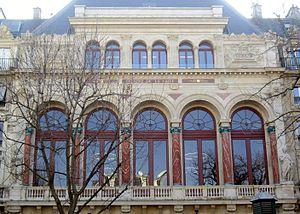
Théâtre de la Gaîté, 3 bis rue Papin, Paris 3e. Partie supérieure de la façade.
La Gaîté-Lyrique, anciennement théâtre de la Gaîté, est une salle de spectacle parisienne située 3bis rue Papin et reconvertie en centre culturel consacré aux arts numériques et aux musiques actuelles en 2011.